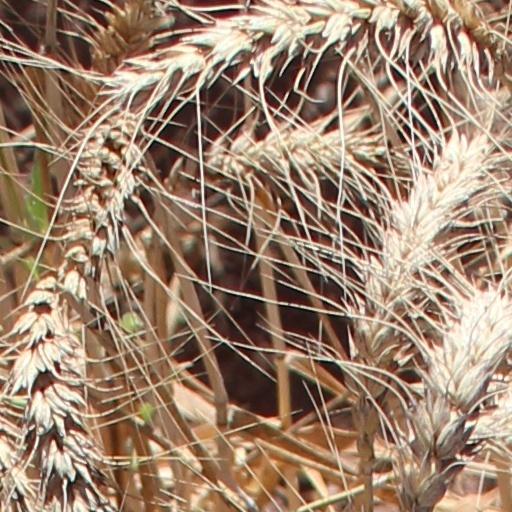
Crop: wheat